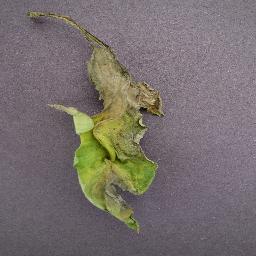
Label: Tomato___Late_blight